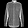
Label: Shirt